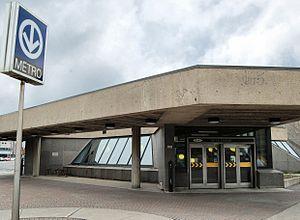
De la Savane est une station de la ligne orange du métro de Montréal. Elle est située dans l'arrondissement Côte-des-Neiges–Notre-Dame-de-Grâce, à proximité de la ville de Mont-Royal.
Un édicule est un terme d'architecture qui recouvre plusieurs petites constructions isolées dans l'espace public ou des espaces ouverts, d'emploi et de statut variés.